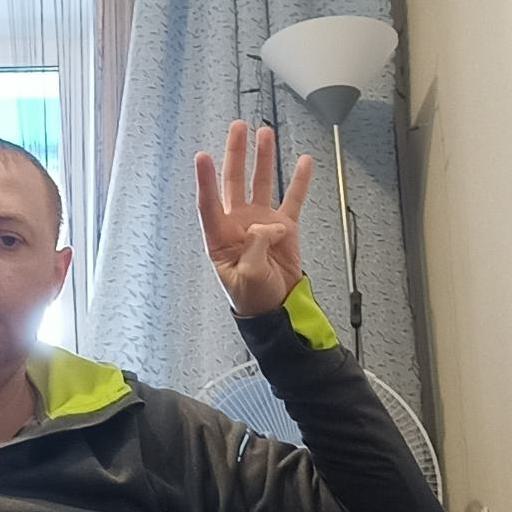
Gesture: four